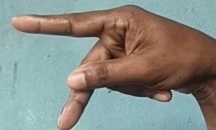
ASL sign: P